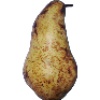
Label: pear_abate